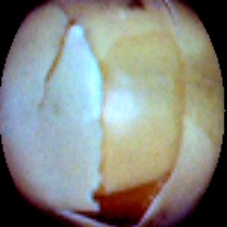
Label: Skin-damaged